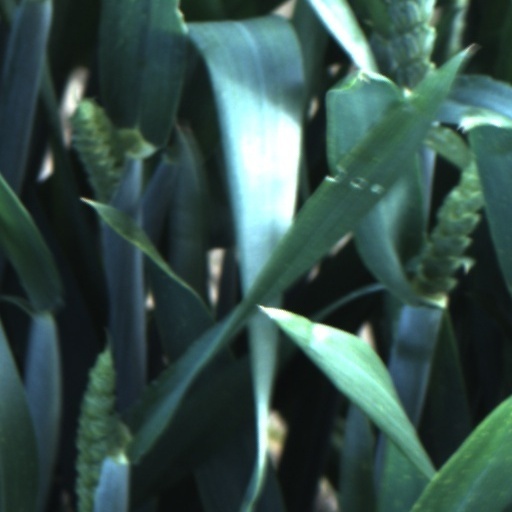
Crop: wheat